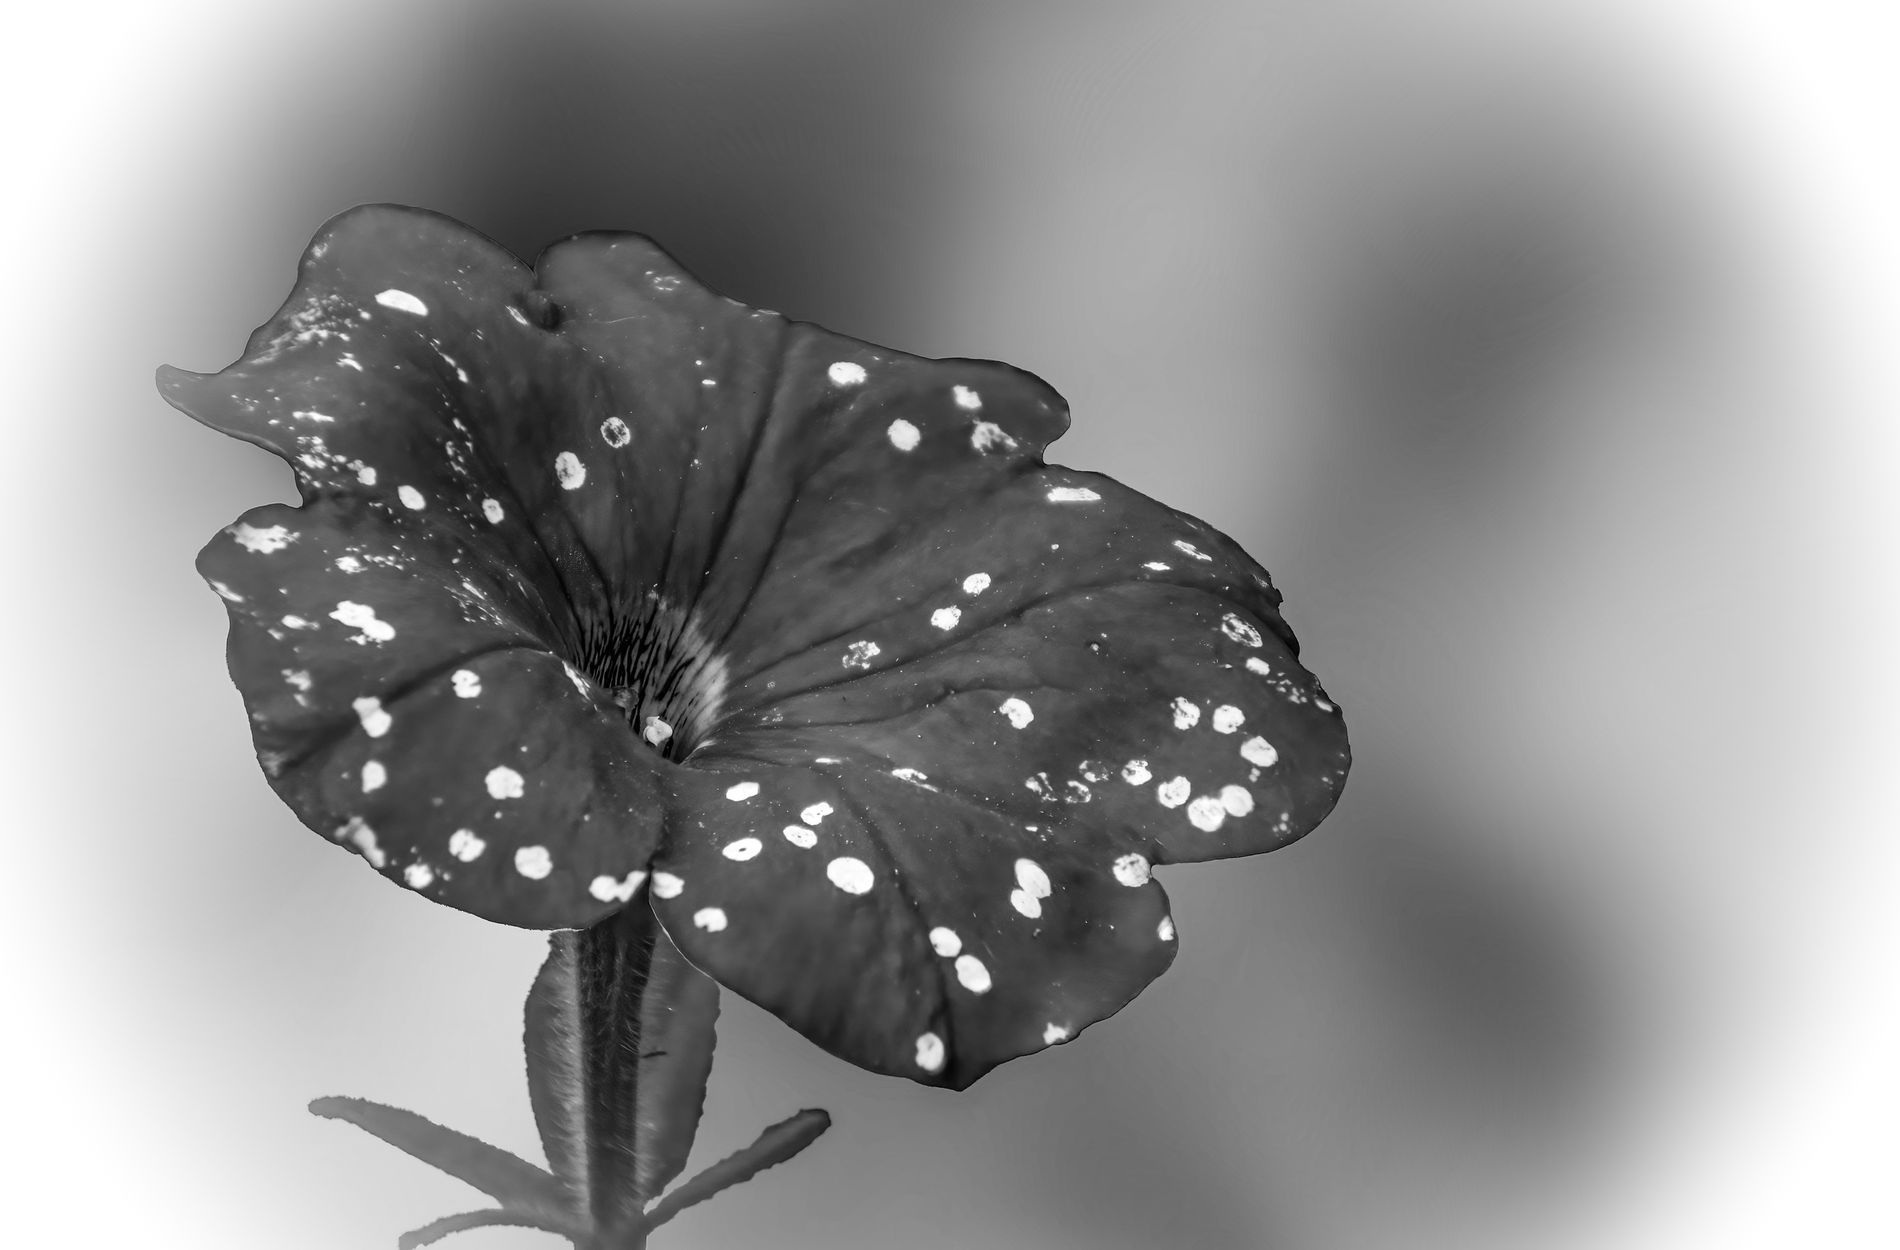
Petunia Black and White
The image is a black and white of a petunia flower, with distinctive white spots on its petals. The background is softly blurred.
The black and white shot a single petunia flower,  with distinctive white spots on its petals. The style is macro or floral photography.
Labels: Flower, Geranium, Plant, Petal, Pollen, Anther, Fungus, Acanthaceae, Anemone, Petunia, blurry background